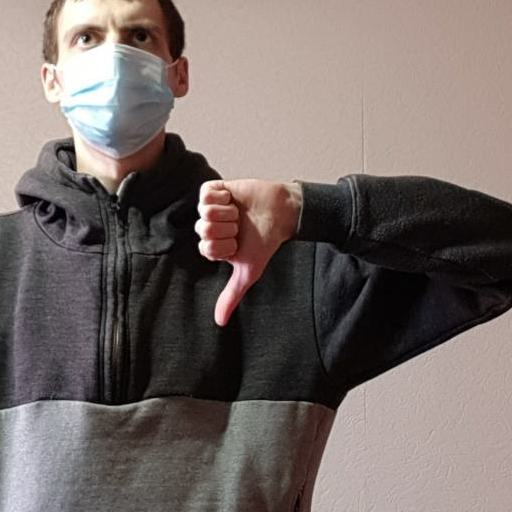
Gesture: dislike